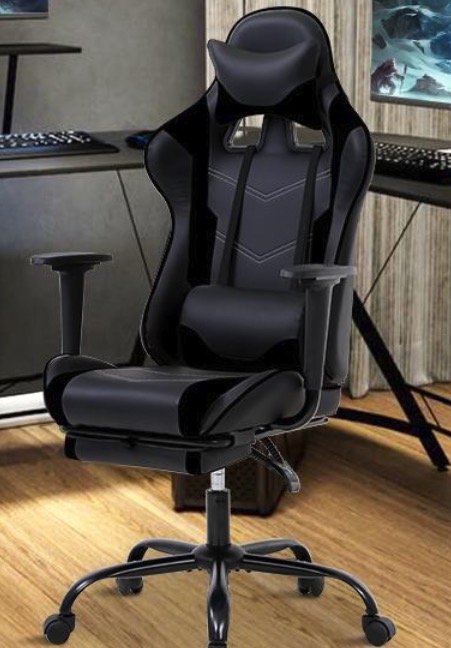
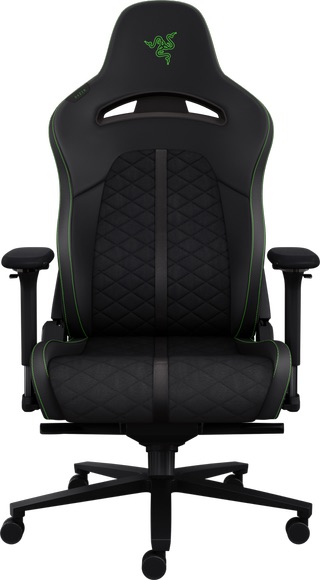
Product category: items_chair
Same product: no